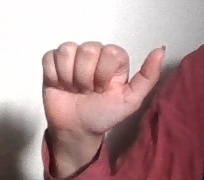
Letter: dhad